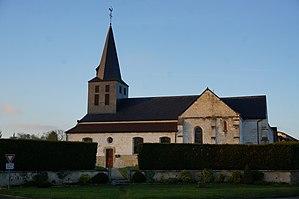
à Bussy-le-Château.
Bussy-le-Château est une commune française, située dans le département de la Marne en région Grand Est, à 7 km au sud de Suippes.